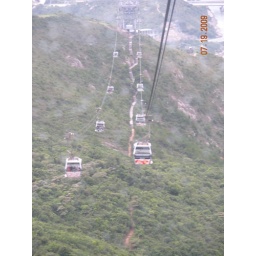
I road in a cable car down the mountain after the visit to the big budda.